Ford Fiesta (sixth generation)

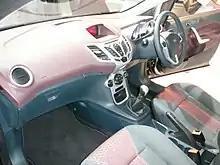
Interior

The Mk6 Fiesta includes Ford's Convers+ menu system, and complemented by steering wheel button controls. Ford initially anticipated that over 85% of Fiesta orders would include this multifunction display. Other new equipment includes keyless entry with a 'Ford Power' starter button, reach and rake adjustable steering wheel, electric power steering, and a USB port for portable music players. Ford Easyfuel, the capless refuelling system recently introduced with the Ford Mondeo, is also a feature, while 'ambient lighting,' casting a soft red glow over the interior, was an option. For the 2011 North American-market model, the Ford Sync in-car communications and entertainment system was available as an option.